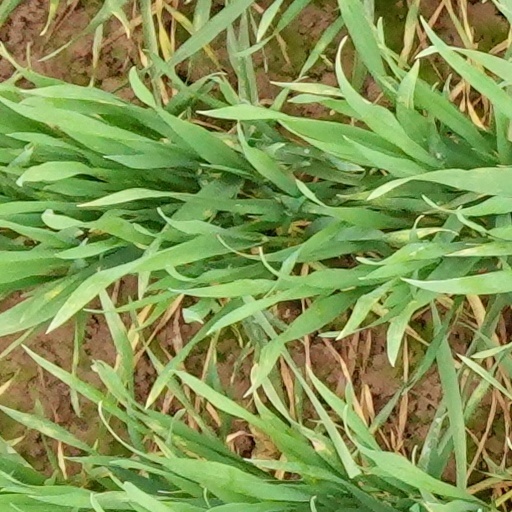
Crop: wheat